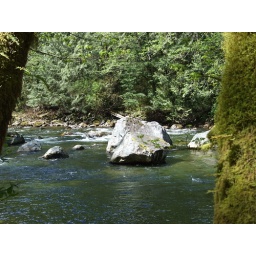
WA, Twin Falls, rock in the river